Melancholy Baby

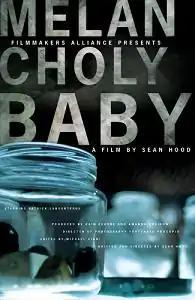

Melancholy Baby is a drama/thriller short film, written and directed by Sean Hood, and starring Patrick Labyorteaux, who plays a man suffering from both agoraphobia and obsessive-compulsive disorder. The film is notable for its creative use of sound design.